Sin Piedad (2002)

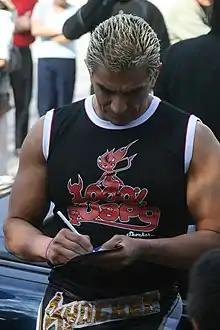
Shocker, defended the CMLL World Light Heavyweight Championship on the show.

"Sin Piedad" (2002) (Spanish for "No Mercy") was an annual professional wrestling major event produced by Consejo Mundial de Lucha Libre (CMLL), which took place on December 13, 2002 in Arena México, Mexico City, Mexico and replaced CMLL's regular Friday night show "Super Viernes" ("Super Friday"). The 2002 "Sin Piedad" was the third event under that name that CMLL promoted as their last major show of the year, always held in December. The main event was a traditional two-out-of-three falls "Lucha de Apuestas", or bet match between Rey Bucanero and Vampiro Canadiense where both wrestlers risked their hair on the outcome of the match. The show also featured Shocker defending the CMLL World Light Heavyweight Championship against Último Guerrero and four additional matches.